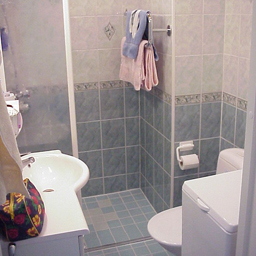
Room type: bathroom